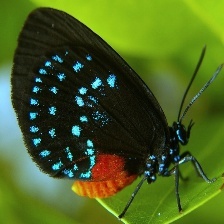
Species: ATALA
Butterfly family (ImageNet category): lycaenid_butterfly